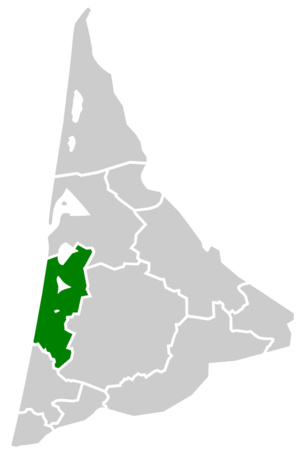
Le pays de Born est un petit pays côtier du Nord du département français des Landes qui compte 14 communes.